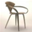
Label: chair